Syndicate (2012 video game)

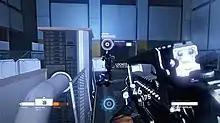
The player is trying to hack an enemy

Miles has a "DART-6" chip that grants him hacking and "breaching" abilities. Some enemies also have this type of chip, and Miles can interact with them. With the chips, objects, collectibles and enemies are automatically tagged and highlighted via augmented reality of the heads-up display. Players can use the "breaching" abilities to hack into enemies' minds and control their actions. They have access to three options; "Backfire" that causes enemies' weapons to malfunction and backfire, stunning them; "Suicide" that causes enemies to kill themselves; and "Persuade" that leads enemies to defect to the player's side before committing suicide. The game also allows players to locate enemies behind cover with the use of "Dart Overlay" and slow down time temporarily, which increases the damages dealt by players and their health regeneration rate. Abilities and skills implanted in the chip can be enhanced by collecting and extracting the chips of fallen enemies. The upgrades can boost players' damages and increases their recovery speed. Players are tasked with using the breaching abilities to interact with objects, solve environmental puzzles, strip the special armor of enemies and disarm explosives. The breaching mechanic has a time limit and must be recharged before another activation.